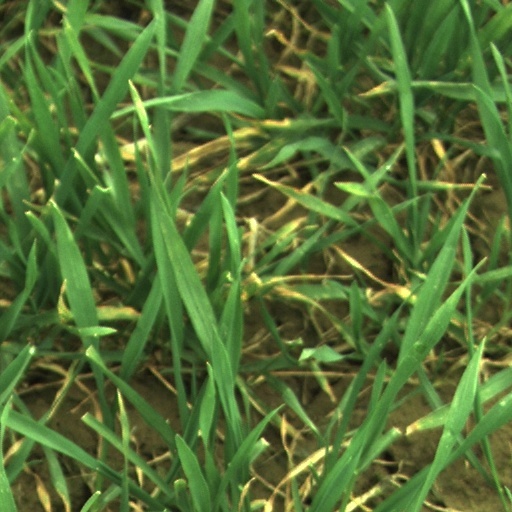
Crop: wheat